Gréta Arn

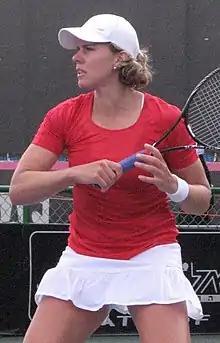
Arn in 2013

Gréta Arn (born 13 April 1979) is a Hungarian former professional tennis player of Danube Swabian German descent.